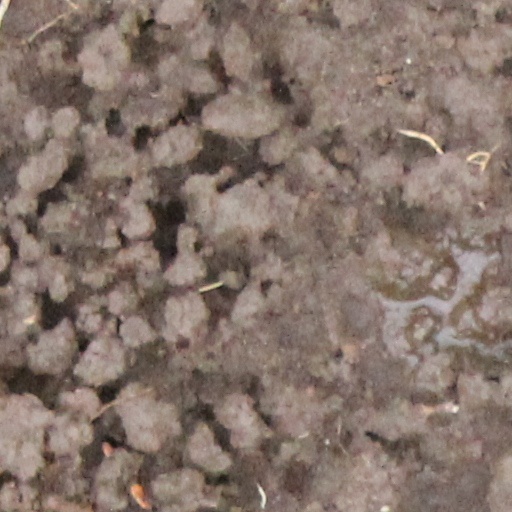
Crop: wheat